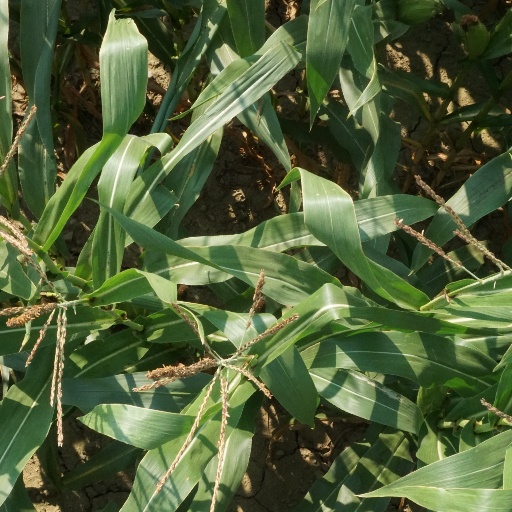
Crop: maize; corn